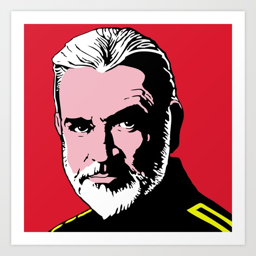
actor the hunt for red october art print